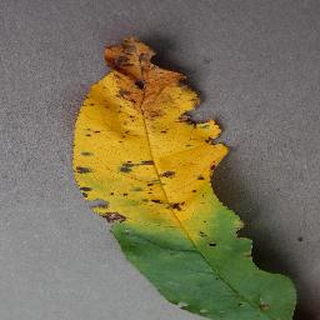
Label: peach_bacterial_spot